Challenger Deep

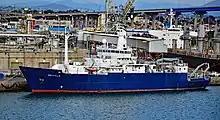
The RV "Melville" was operated by the Scripps Institution of Oceanography.

"Kairei" returned in May 1998, cruise KR98-05, with ROV "Kaikō", under the direction of chief scientist Jun Hashimoto with both geophysical and biological goals. Their bathymetric survey from 14–26 May was the most intensive and thorough depth and seismic survey of the Challenger Deep performed to date. Each evening, "Kaikō" deployed for about four hours of bottom time for biological-related sampling, plus about seven hours of vertical transit time. When "Kaikō" was onboard for servicing, "Kairei" conducted bathymetric surveys and observations. "Kairei" gridded a survey area about 130 km N–S by 110 km E–W. "Kaikō" made six dives (#71–75) all to the same location, (11°20.8' N, 142°12.35' E), near the bottom contour line in the western basin.